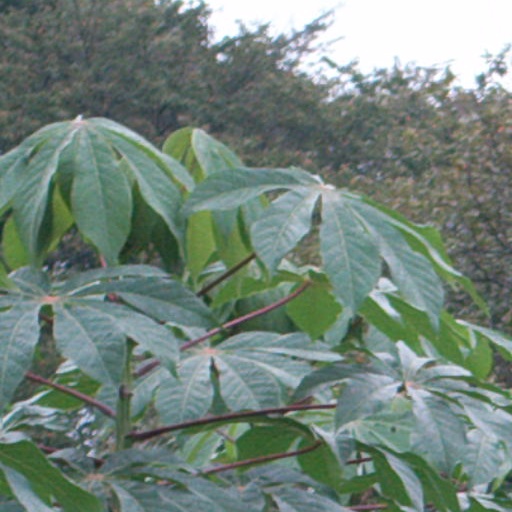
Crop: cassava